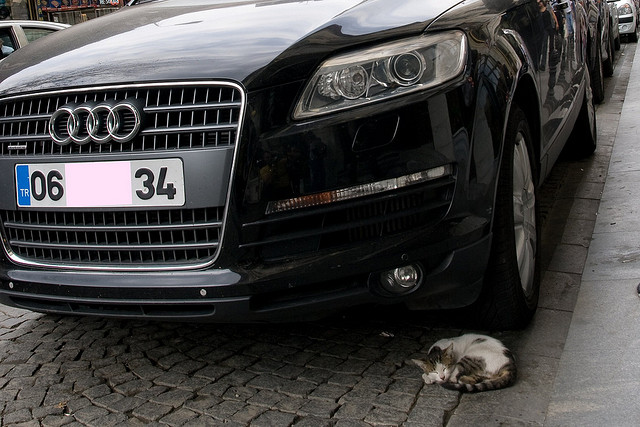
user: Given an image and a question. Answer the question in a short answer. Question: What brand is this? Short Answer:
assistant: audi